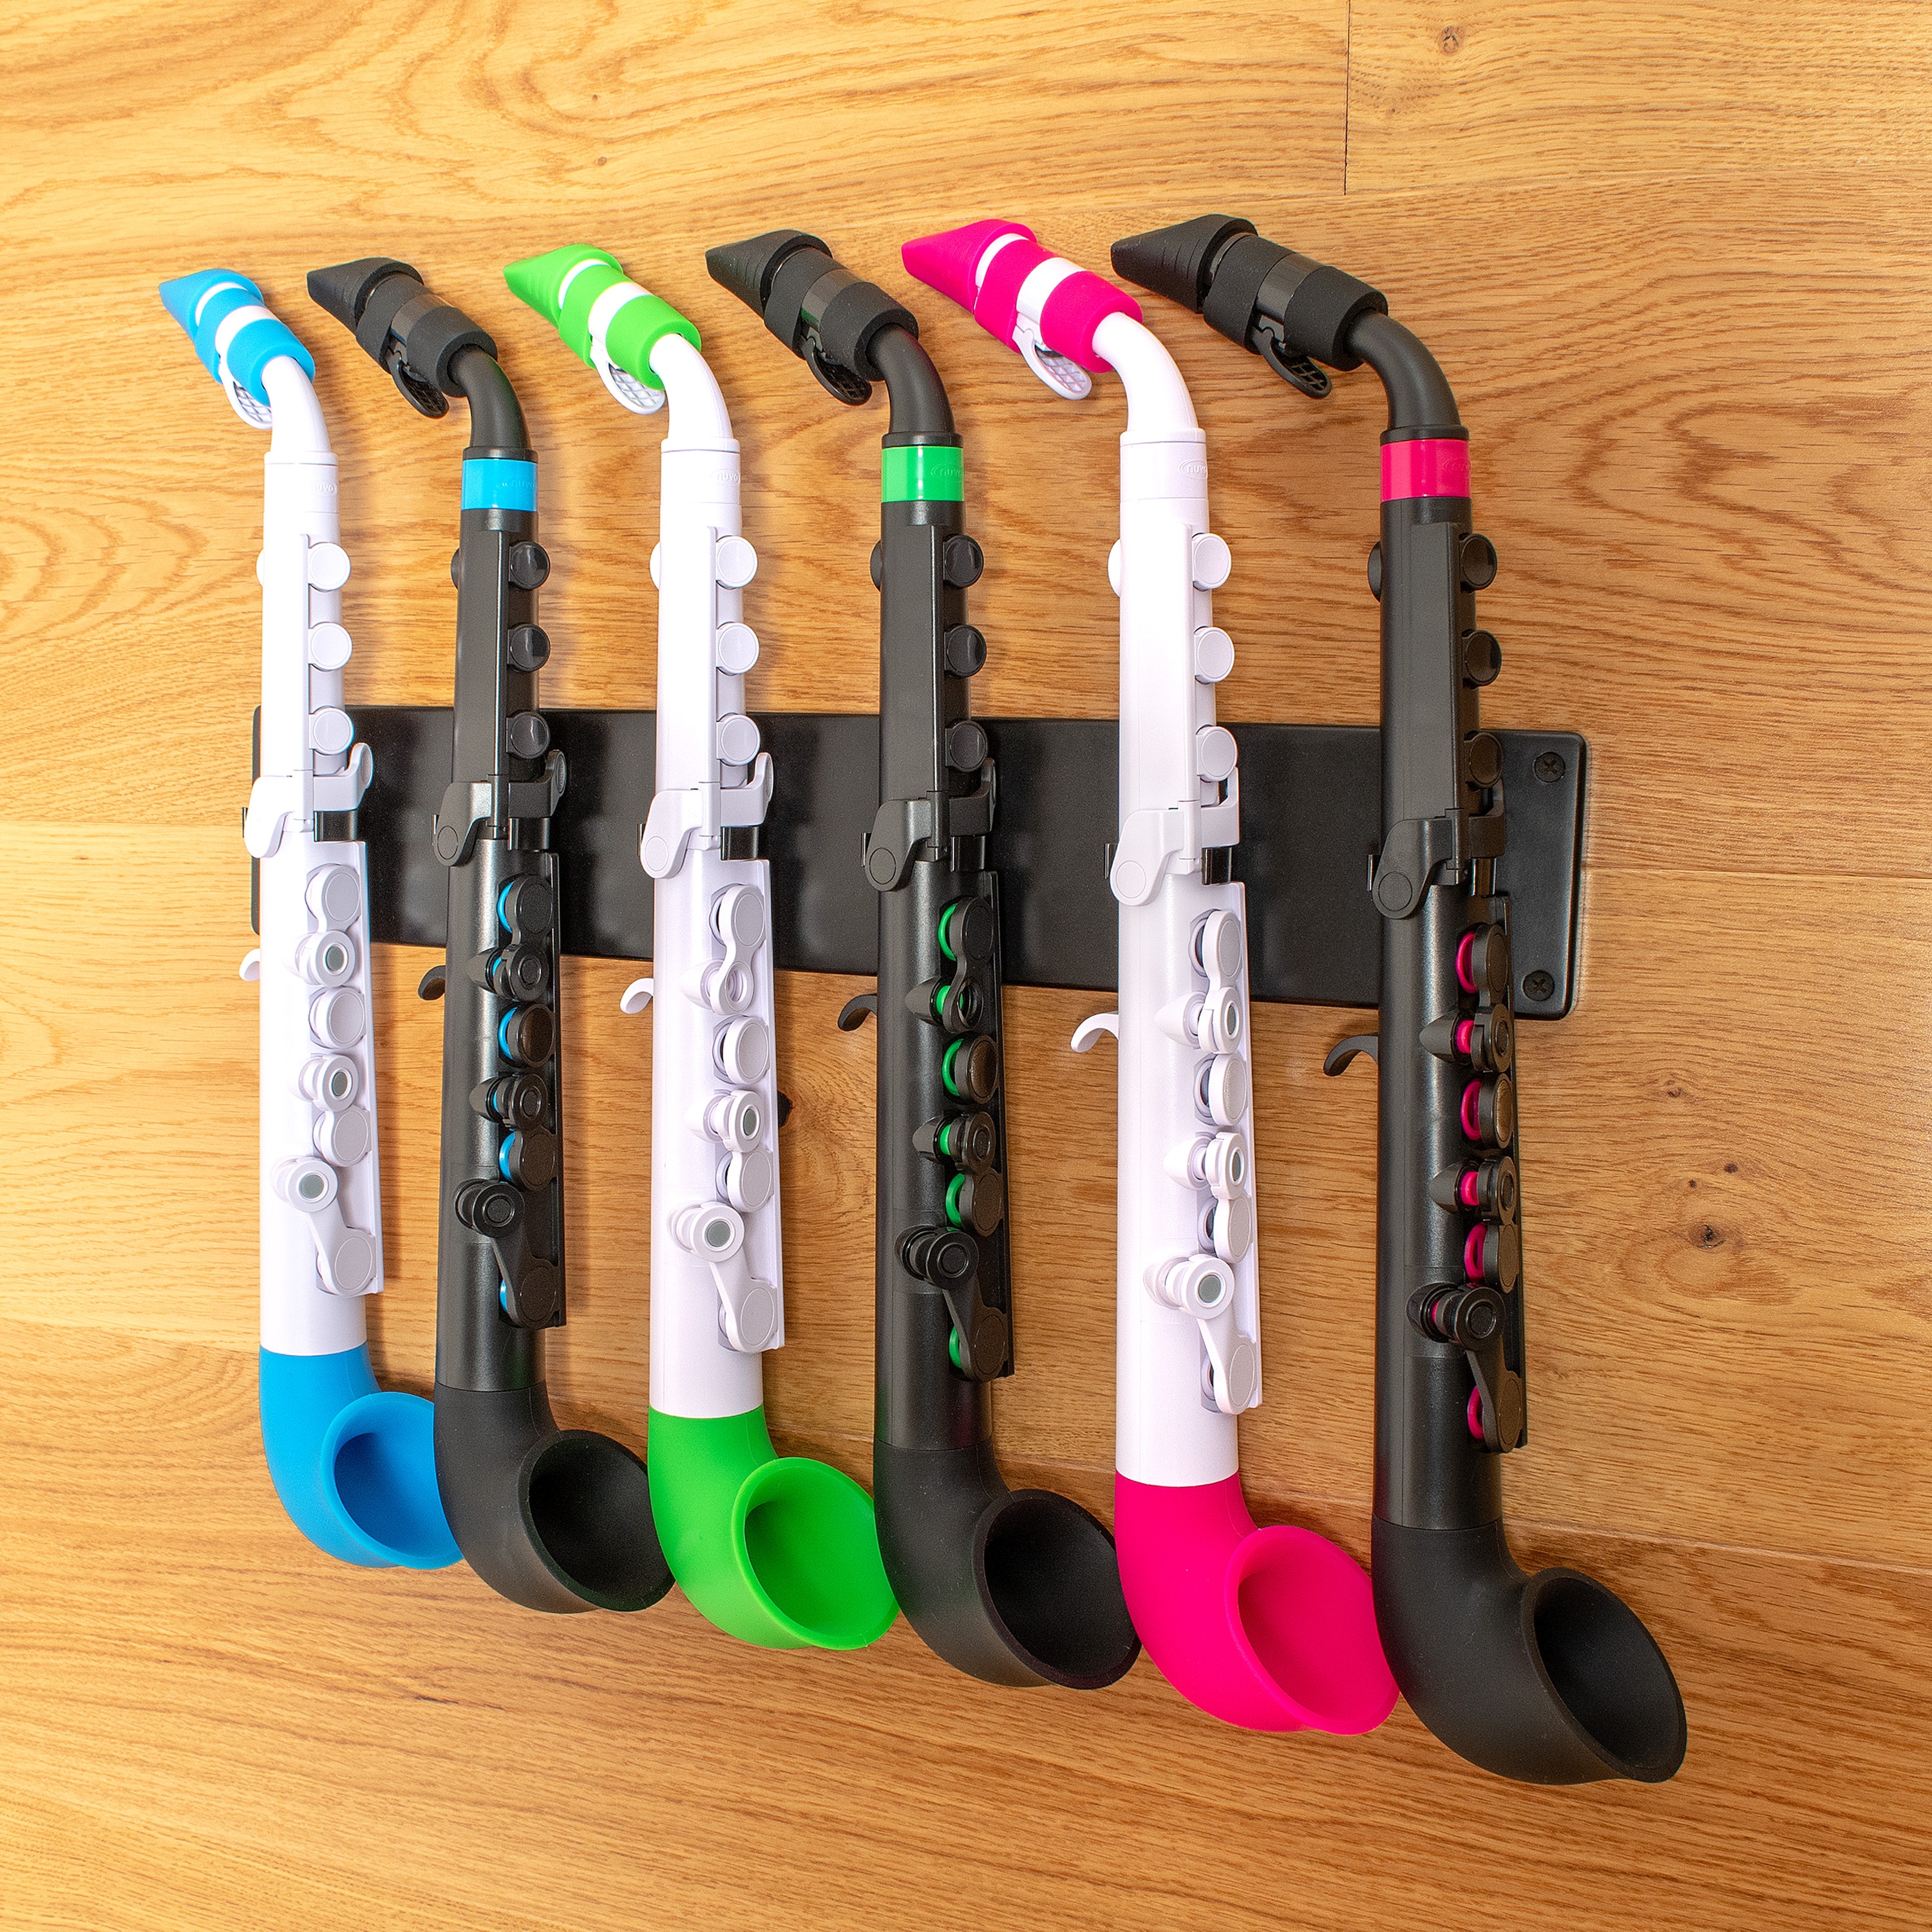
Nuvo school wall hanger
Introducing the Nuvo school wall hanger The Nuvo school wall hanger can accommodate up to 6 Nuvo instruments. It can be secured to a wall or shelf using 4 screws or double sided adhesive tape. Keeping your instruments securely displayed makes them easy to grab and play, and allows them to air dry after cleaning. It also provides classrooms and music education spaces with a splash of colour to decorate their walls. The instrument clips on this hanger will accommodate the Clarineo , jFlute , Student Flute , and jSax . Please note: Instruments are not included Perfect for classroom environments In many school settings, children do not own their instruments. A full set of instruments is kept at school, children arrive in class and pick one up to use in the lesson. The ability to keep instruments out of cases and on storage racks, assembled and ready to play, saves a lot of time at the beginning and end of each session. Mouthpieces and head joints can be removed for cleaning after use, or some students may bring their own mouthpiece or head joint to class.
Brand: Nuvo
Category: Arts & Entertainment > Hobbies & Creative Arts > Musical Instrument & Orchestra Accessories > Woodwind Instrument Accessories > Flute Accessories